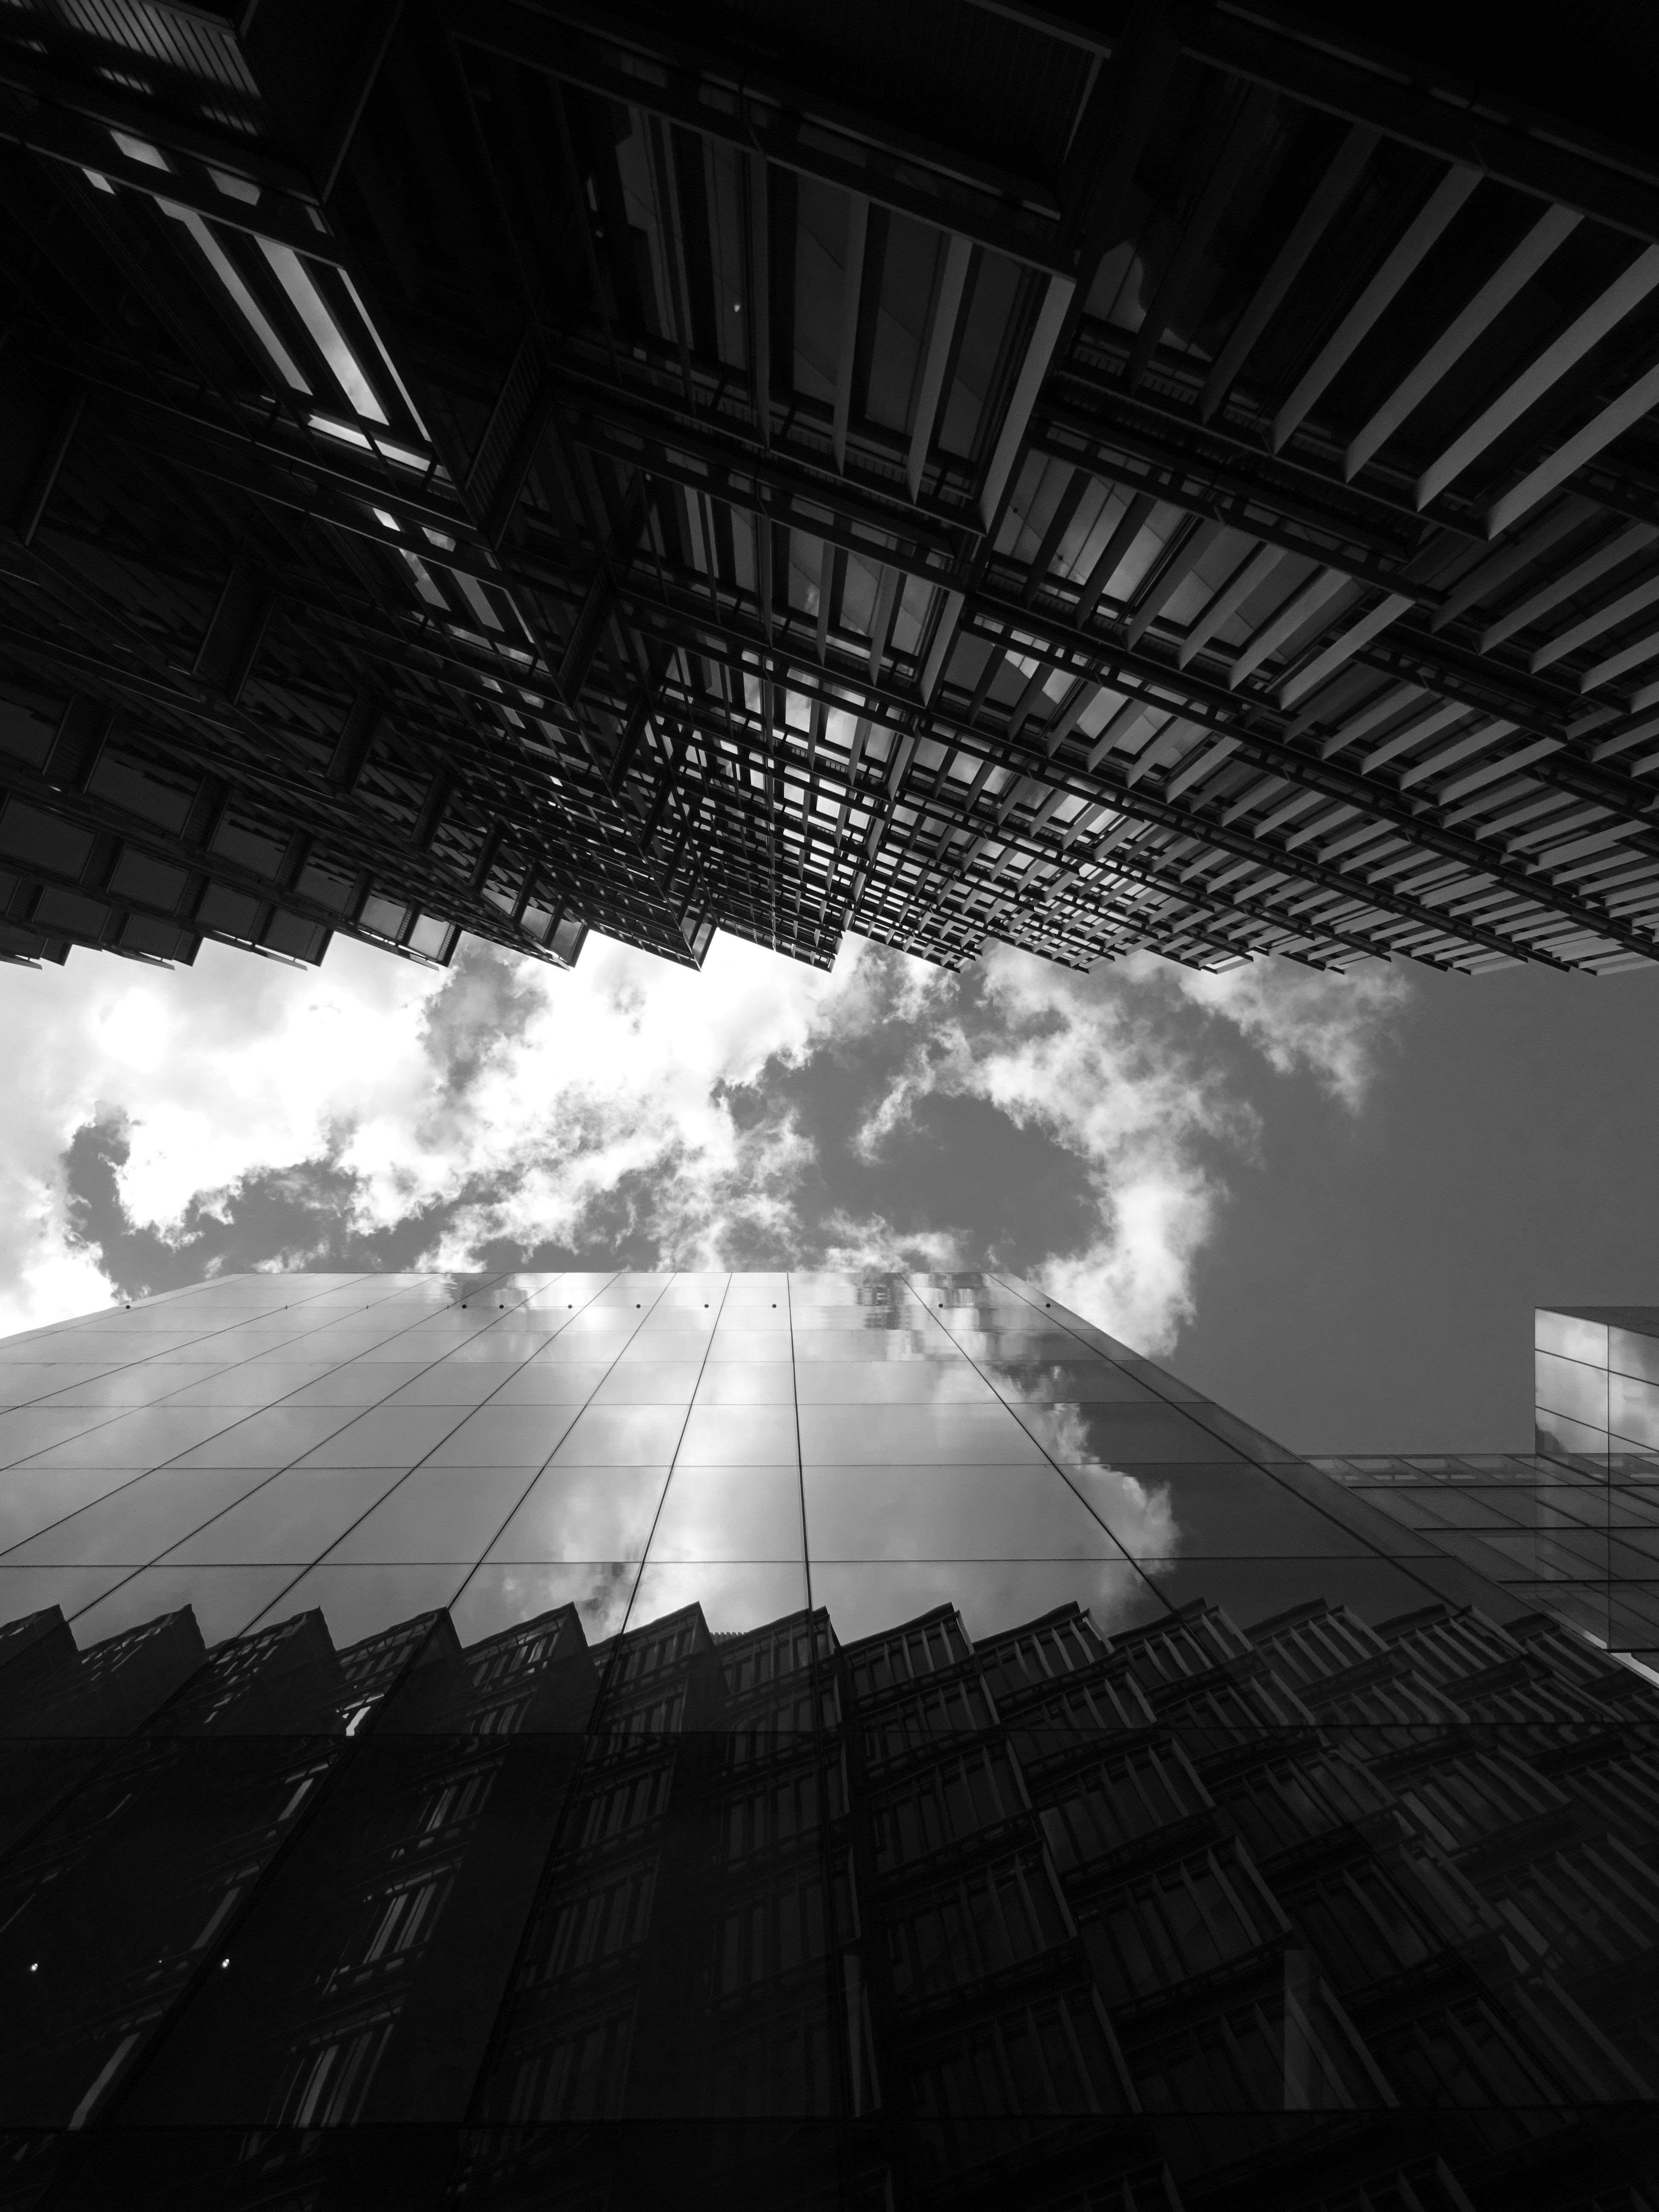
white, black, sky, cloud, black and white, monochrome photography, light, architecture, monochrome, daytime, line, photography, atmosphere, sunlight, tree, daylighting, stock photography, darkness, meteorological phenomenon, shadow, city, style, reflection, building